Gondogoro Pass

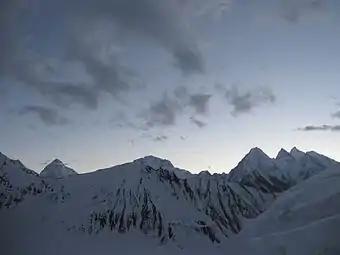
View at dawn of 8,000 and near- 8,000 meter peaks from Gondogoro Pass. In the background (from left to right): K2, Broad Peak, Gasherbrum IV, Gasherbrum III, Gasherbrum II

Numerous climbers regard this region as having some of the finest mountain scenery. Gondogoro Pass overlooks to the northeast what Galen Rowell termed the "Throne Room of the Mountain Gods." Apart from dozens more, one can see the following peaks from the pass: